KXTV

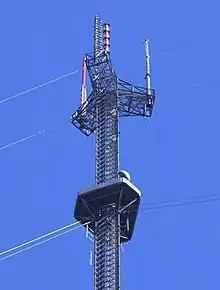
Closeup of the top of the KXTV/KOVR tower in Walnut Grove, from which KXTV's main signal is broadcast

The Corinthian group was sold to the A. H. Belo Corporation in 1984. Belo immediately made significant changes at the station to bolster its sagging ratings and local image. The present Walnut Grove tower was built in 1986.